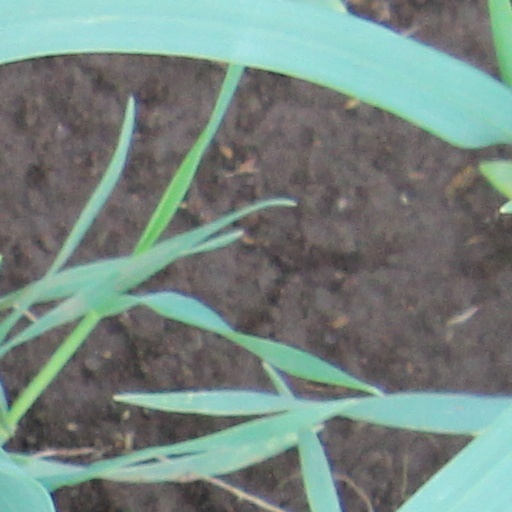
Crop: wheat